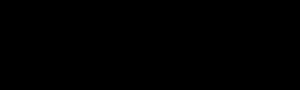
Lignin / Biosyntese / Ligninsyntese
Forskellige monolignoler bliver omsat til radikaler ved hjælp af enzymer. Under forløbet er radikalet stabiliseret og fordelt over molekylet. X=Y=H: Kumarylalkohol; X=OCH3 Y=H: Koniferylalkohol; X=Y=OCH3 Sinapylalkohol
"Lignin af latin lignum = ""træstof"", ""ved"". Lignin virker – populært sagt – som ""betonen"" i en cellevæg, hvor cellulose og hemicellulose svarer til ""armeringsjern"". Ligninerne danner en gruppe af fenoliske makromolekyler, der er sammensat af forskellige monomere byggestene. Det drejer sig om faste biopolymerer, som bliver indlejret i planternes cellevæg, hvor de fremkalder forvedningen af cellen. Ca. 20-30 % af tørstoffet i forveddede planter består af lignin, og dermed er stoffet ved siden af cellulose og kitin de mest almindeligt forekommende, organiske forbindelser på jorden. Den totale produktion af lignin antages at være på ca. 20 milliarder tons pr. år.